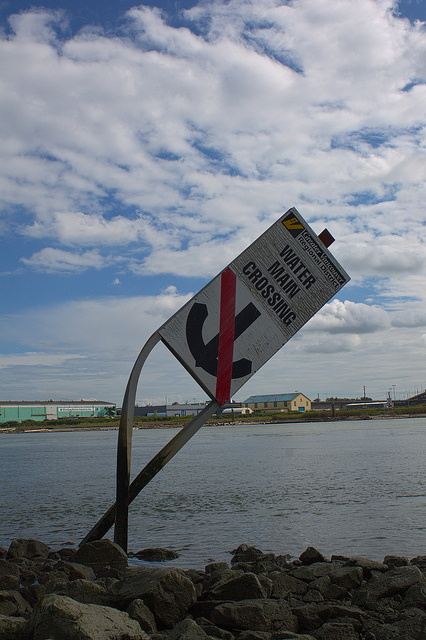
A water main crossing sign warning against boat anchors.